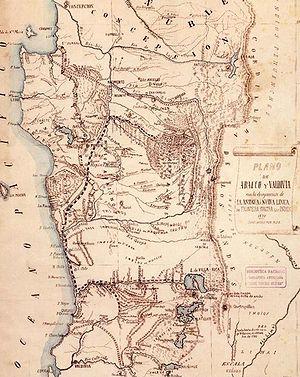
L’occupation de l’Araucanie était une campagne militaire menée de 1861 à 1883 par l’État chilien et visant à mettre sous sa tutelle intégrale et définitive la portion de territoire sise entre les fleuves Biobío au nord et Toltén au sud, grande d’environ 30 000 km², et correspondant aux terres ancestrales du peuple autochtone mapuche.